Atrush Field

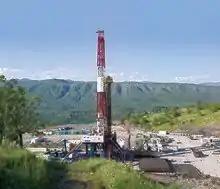
TAQA's Atrush Field in the Kurdistan Region of Iraq

Atrush Field is a Jurassic fractured carbonate oilfield near Dohuk, Iraqi Kurdistan. It was discovered by the Consortium of General Exploration Partners. As of March 12, 2013, the Kurdistan Regional Government (KRG) has exercised its option to acquire a 25% Government Interest of the Atrush Field according to the PSC contract.